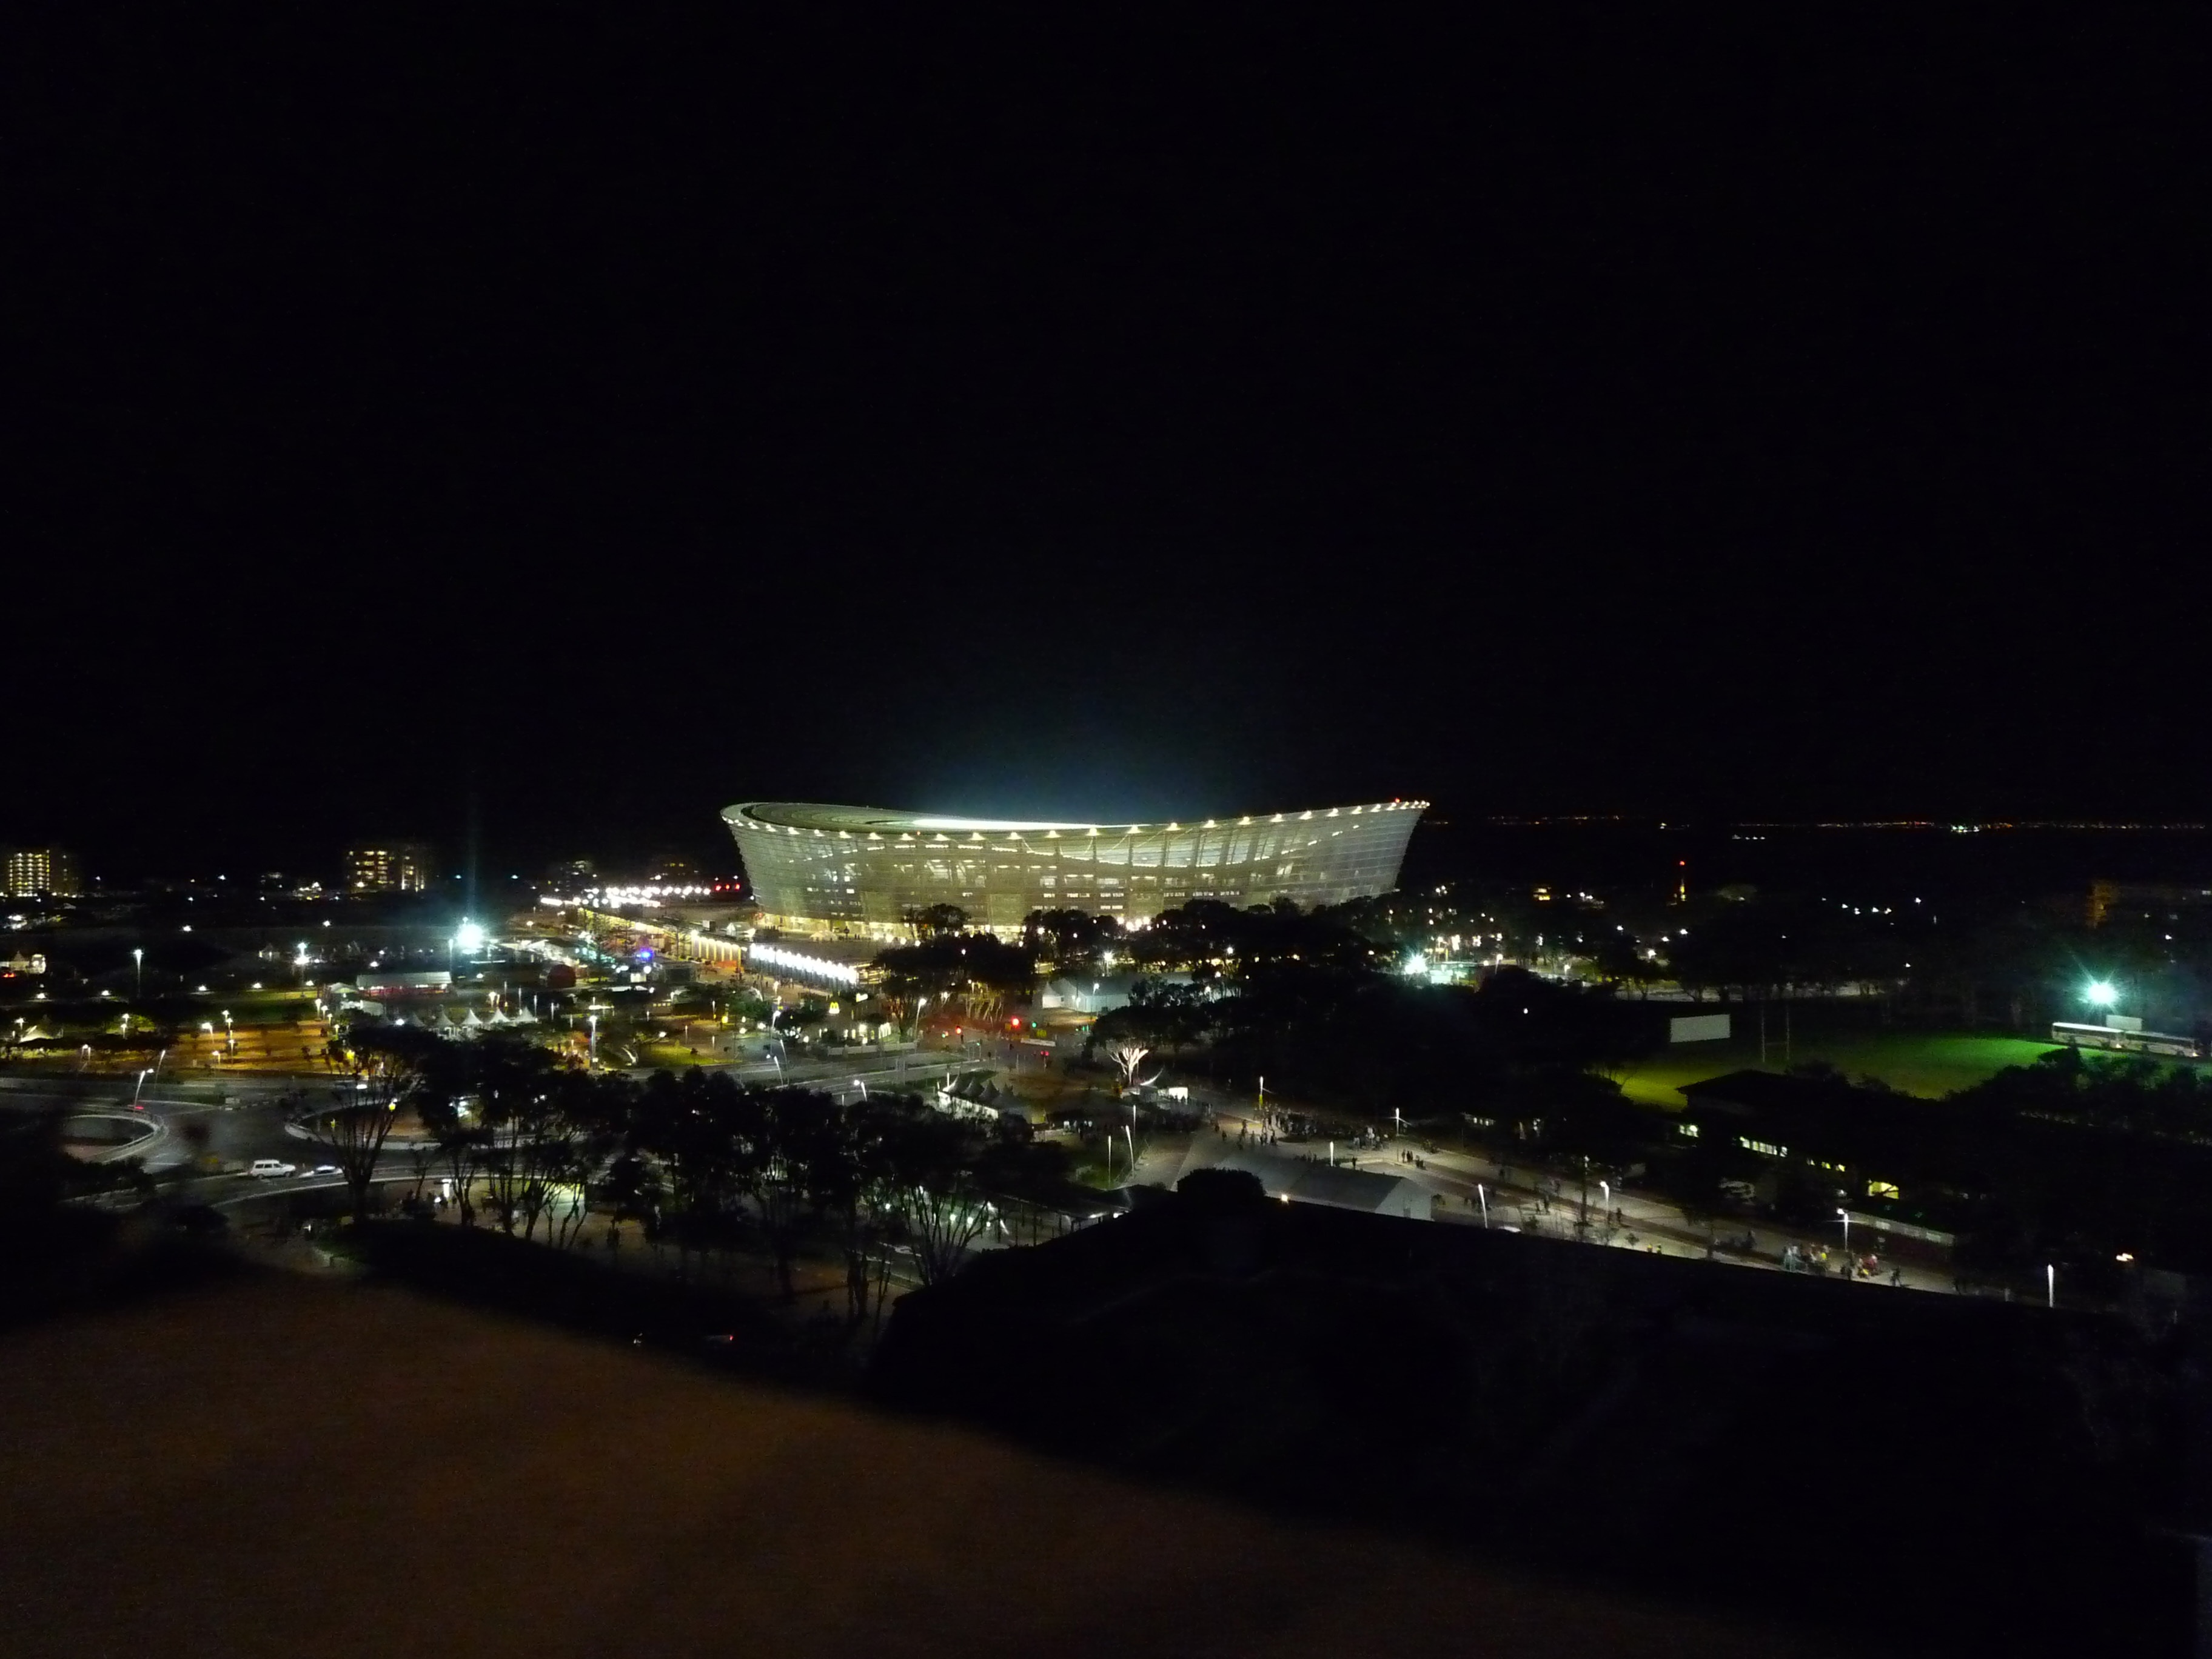
light, structure, sport, skyline, field, night, city, cityscape, evening, reflection, soccer, darkness, stadium, world, lights, arena, cape town, atmosphere of earth, sport venue